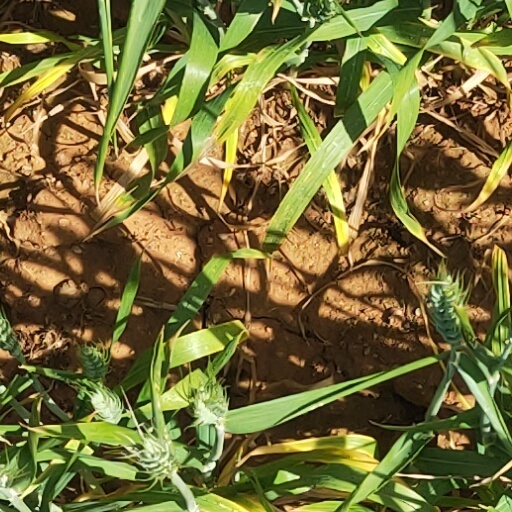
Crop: wheat